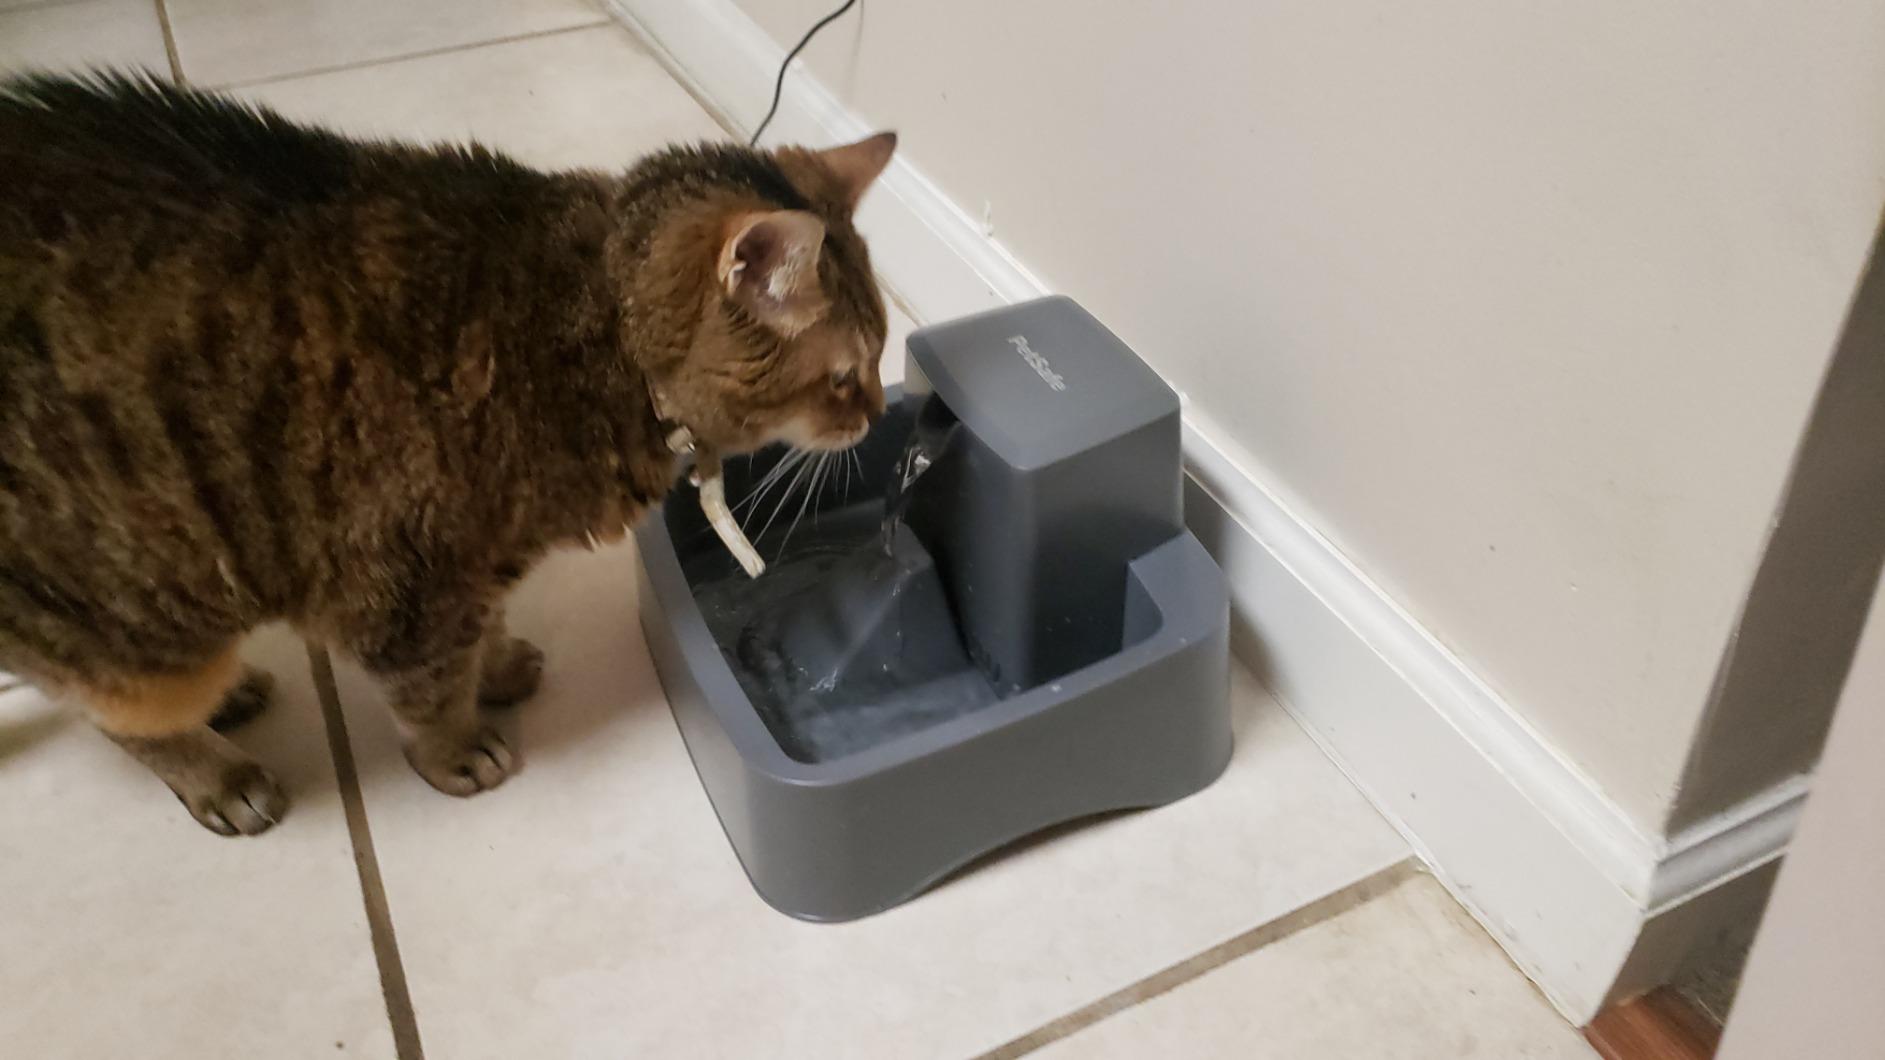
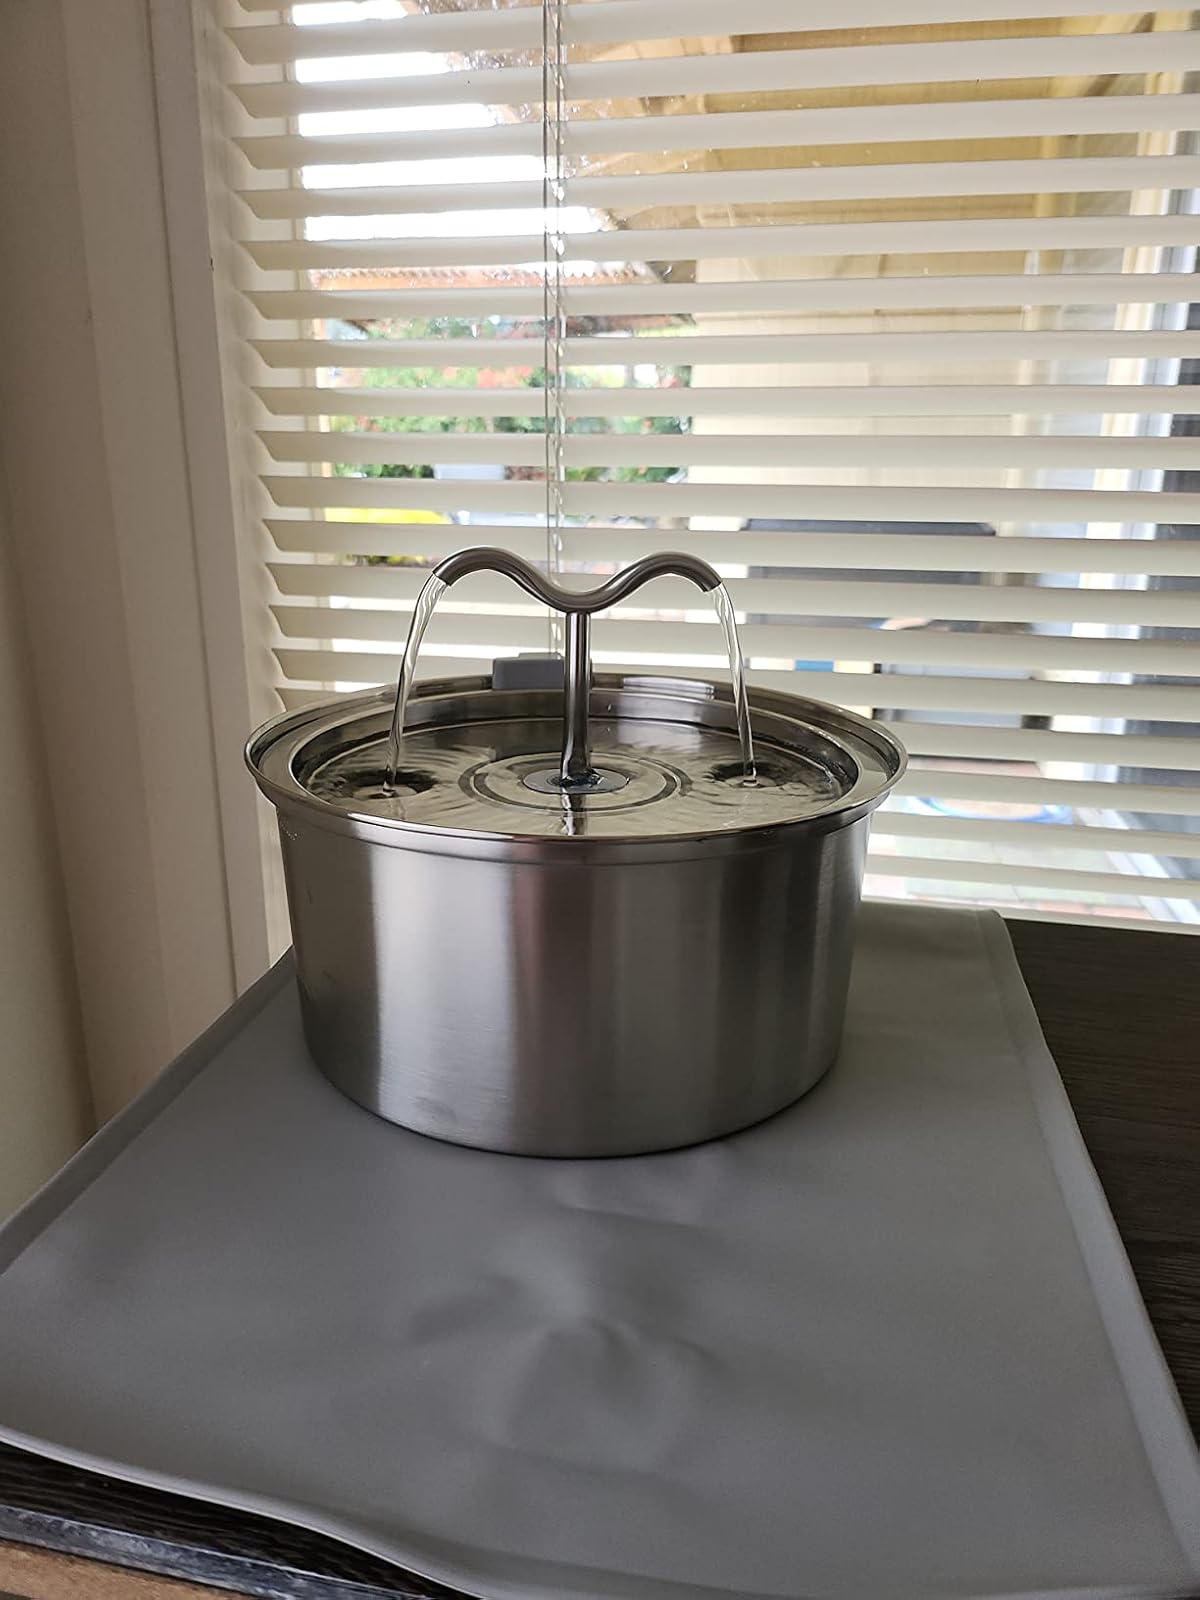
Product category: items_bowl
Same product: no